Islam in Afghanistan

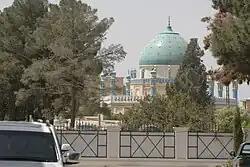
The Friday Mosque in Kandahar. Adjacent to it is the Shrine of the Cloak and the tomb of Ahmad Shah Durrani.

The first systematic employment of Islam as an instrument of state-building was initiated by King Abdur Rahman Khan (1880–1901) during his drive toward centralization. He decreed that all laws must comply with Islamic law and thus elevated the Shariah over customary laws embodied in the Pashtunwali. The ulama were enlisted to legitimize and sanction his state efforts as well as his central authority. This enhanced the religious community on the one hand, but as they were increasingly inducted into the bureaucracy as servants of the state, the religious leadership was ultimately weakened. Many economic privileges enjoyed by religious personalities and institutions were restructured within the framework of the state; the propagation of learning, once the sole prerogative of the ulama, was closely supervised; and the Amir became the supreme arbiter of justice.